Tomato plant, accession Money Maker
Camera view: vertical (180 deg); turntable rotation: 330 degrees
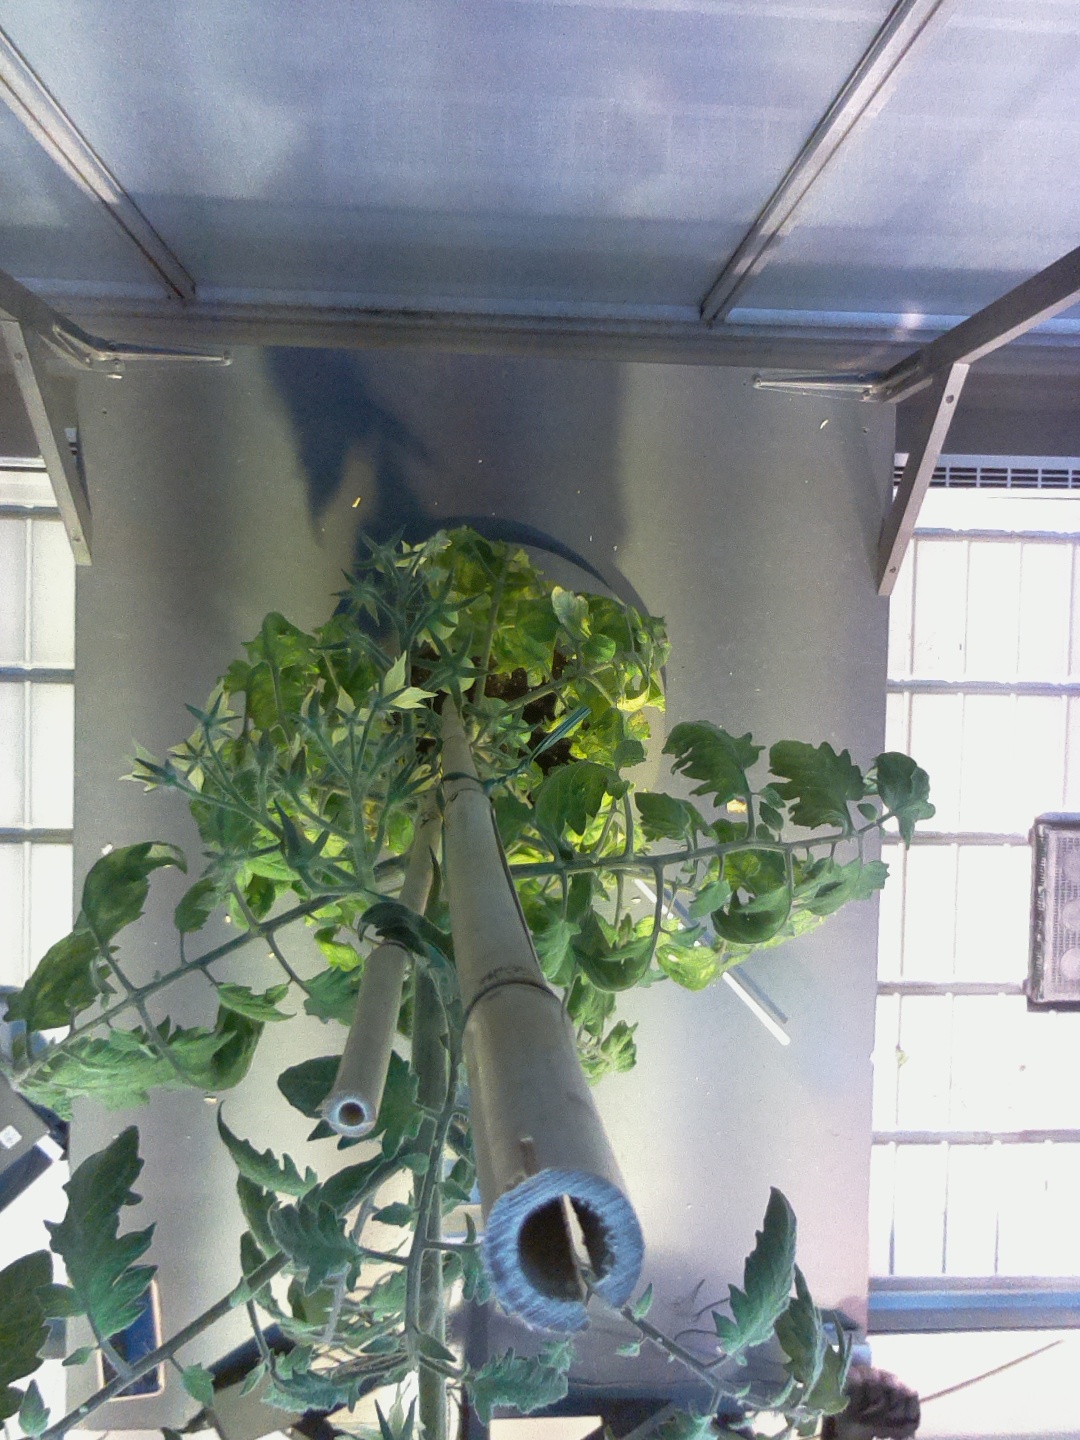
BBCH growth stage 70: Fruits at the main stem or branches visibles